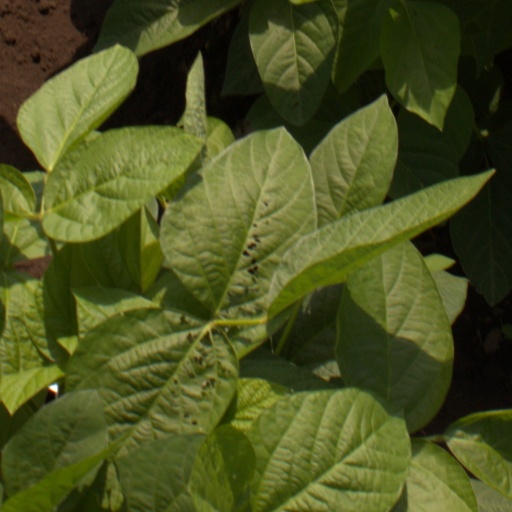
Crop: soybean